No. 1426 Flight RAF

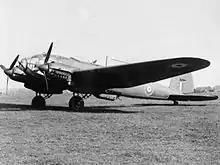

The Royal Air Force unit was established on 21 November 1941 at RAF Duxford, made up of a small group of pilots who had previously been maintenance test pilots with No. 41 Group RAF. Attached at first to 12 Group, its mission was to demonstrate captured types to allied personnel and expose them to "the appearance, performance, and even the sound" of hostile types. Initially, it operated a Heinkel He 111H (RAF aircraft registration AW177) shot down in Scotland in February 1940, a Messerschmitt Bf 109 captured during the Battle of France (AE479) (handed over from the Air Fighting Development Unit, AFDU), and a Junkers Ju 88A-5 (HM509). The Ju 88 was a more recent British acquisition, after the pilot landed at night at RAF Chivenor in the belief it was an airfield in France; the crew had made a navigational error after being deceived by a Meacon. A General Aircraft Monospar was also assigned to the unit for general communication tasks and collecting spare parts.